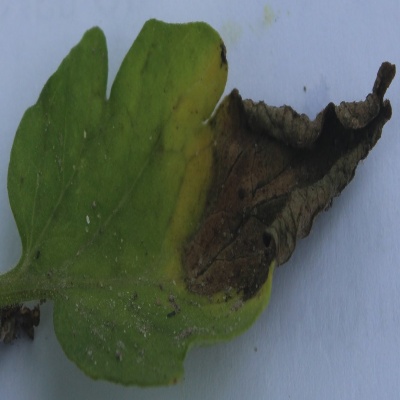
Crop: Tomato
Condition: verticulium wilt